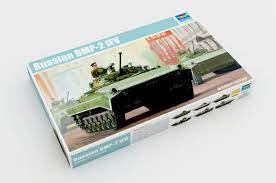
Label: BMP